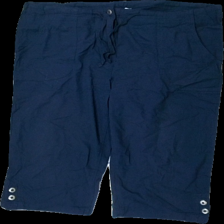
View: front
Type: Trousers
Category: Men
Brand: Not in the list
Colors: Blue
Material: 63% bomull 37% viskos
Cut: Regular
Size: L
Season: All
Stains: Minor
Damage: smutsigt/urtvättat
Damage location: top left
Damage 2: smutsigt/urtvättat
Damage 2 location: top right
Damage 3: urtvättat
Damage 3 location: middle center
Price range: <50
Recommended usage: Export
Description: långa shorts med silver knappar
Comment: urtvättade